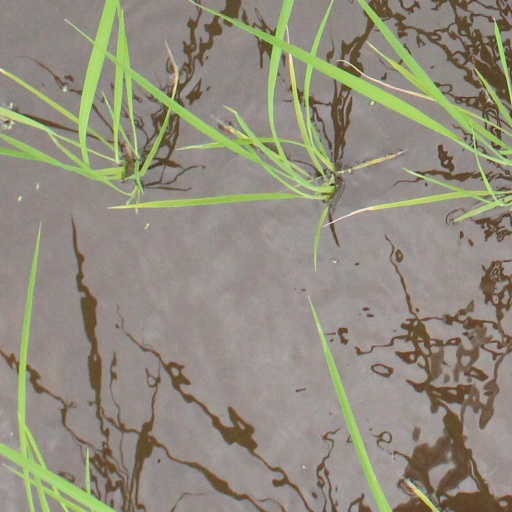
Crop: rice